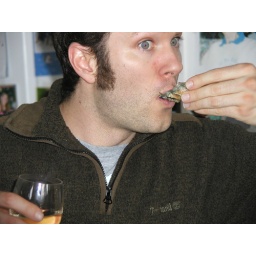
slurping the bivalve with a glass of Columbia Valley Viognier at my mom's house in Port Orchard, WA.